Luoshu Square

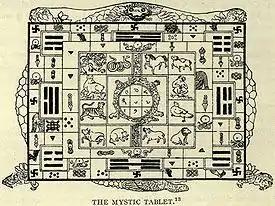
The Lo Shu square on the back of a small turtle (in the center), surrounded by the signs of the Chinese zodiac and the Eight Trigrams, are all carried by a large turtle (that presumably stands for the Dragon horse that had earlier revealed the trigrams to Fu Xi). This example drawn by an anonymous Tibetan artist.

The odd and even numbers alternate in the periphery of the Lo Shu pattern; the four even numbers are at the four corners, and the five odd numbers (which outnumber the even numbers by one) form a cross in the center of the square. The sums in each of the three rows, in each of the three columns, and in both diagonals, are all 15. Since "5" is in the center cell, the sum of any two other cells that are directly through the five from each other must be 10; e.g., opposite squares and corners add up to 10, the number of the "Yellow River Map".